St. Mark's Church, Zagreb

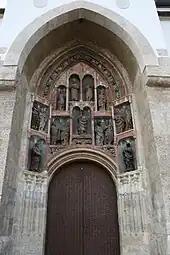

The Romanesque window found in its south facade is the best evidence that the church must have been built as early as the 13th century as is also the semicircular ground-plan of St. Mary's chapel (later altered).